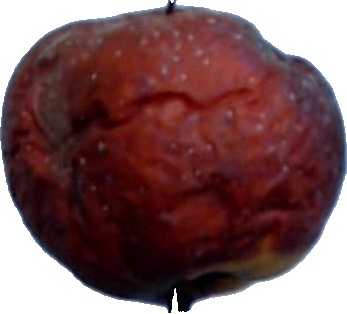
Label: apple_rotten_1